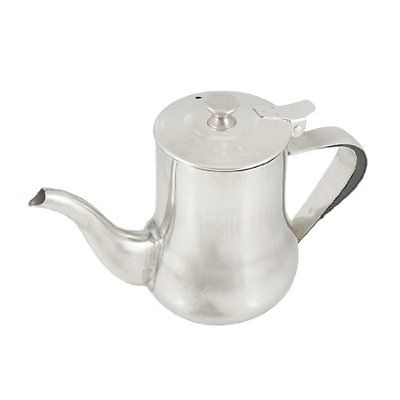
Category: kettle